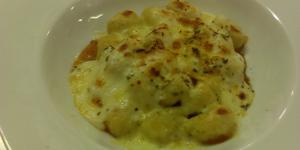
noquis a la romana